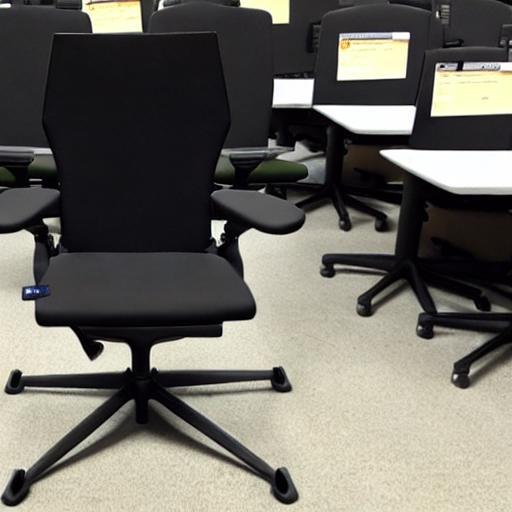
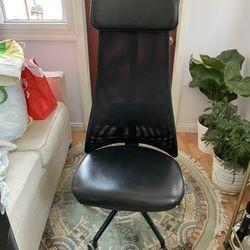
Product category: items_chair
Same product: no